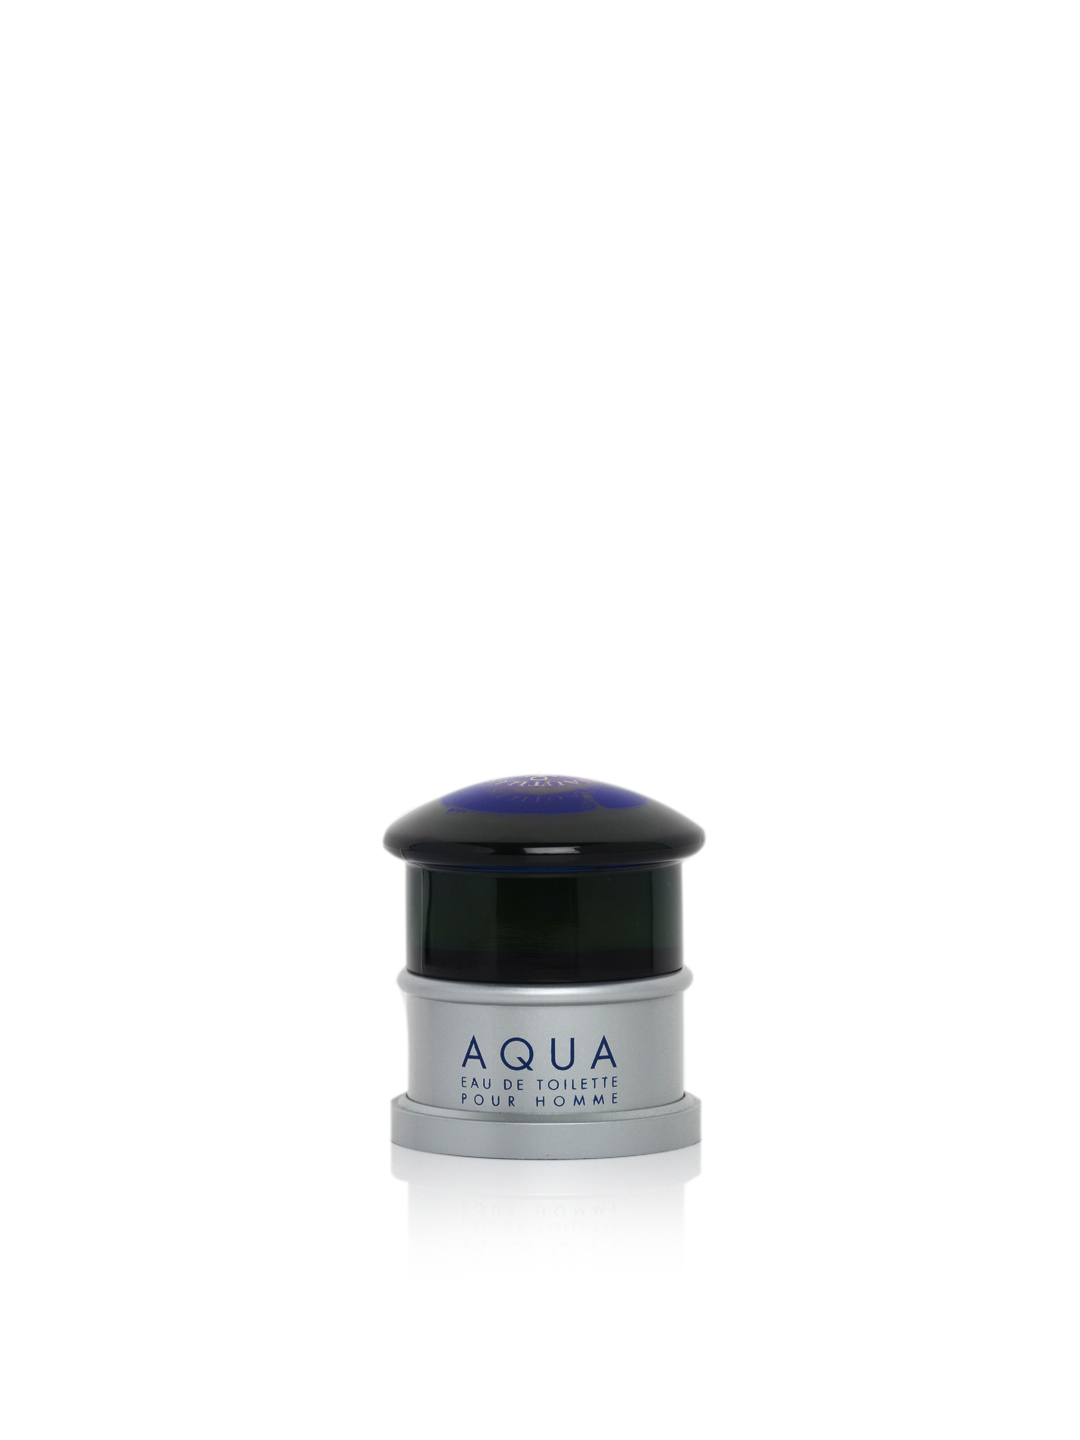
Nautilus Men Aqua Perfume
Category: Personal Care / Fragrance / Perfume and Body Mist
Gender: Men
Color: Blue
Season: Spring 2017
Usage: Casual